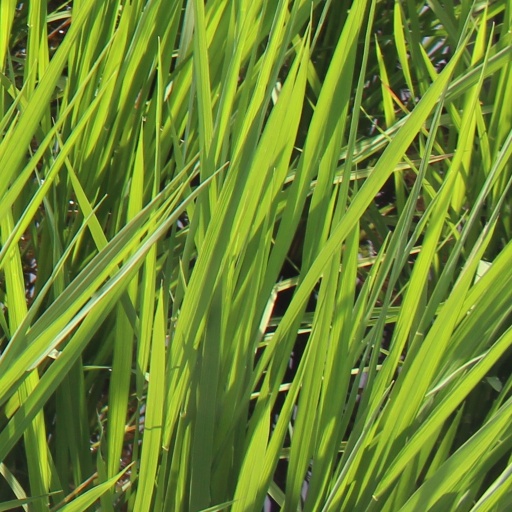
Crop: rice